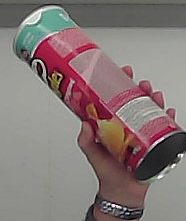
Product: pringles_original